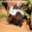
Label: skunk